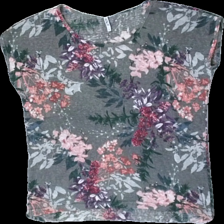
View: front
Type: Top
Category: Ladies
Brand: Not in the list
Brand text on label: Haily's
Colors: Multicolor, Grey, White, Pink
Material: 100% polyester
Pattern: Floral print
Cut: C-collar
Size: M
Season: Summer
Price range: <50
Recommended usage: Export